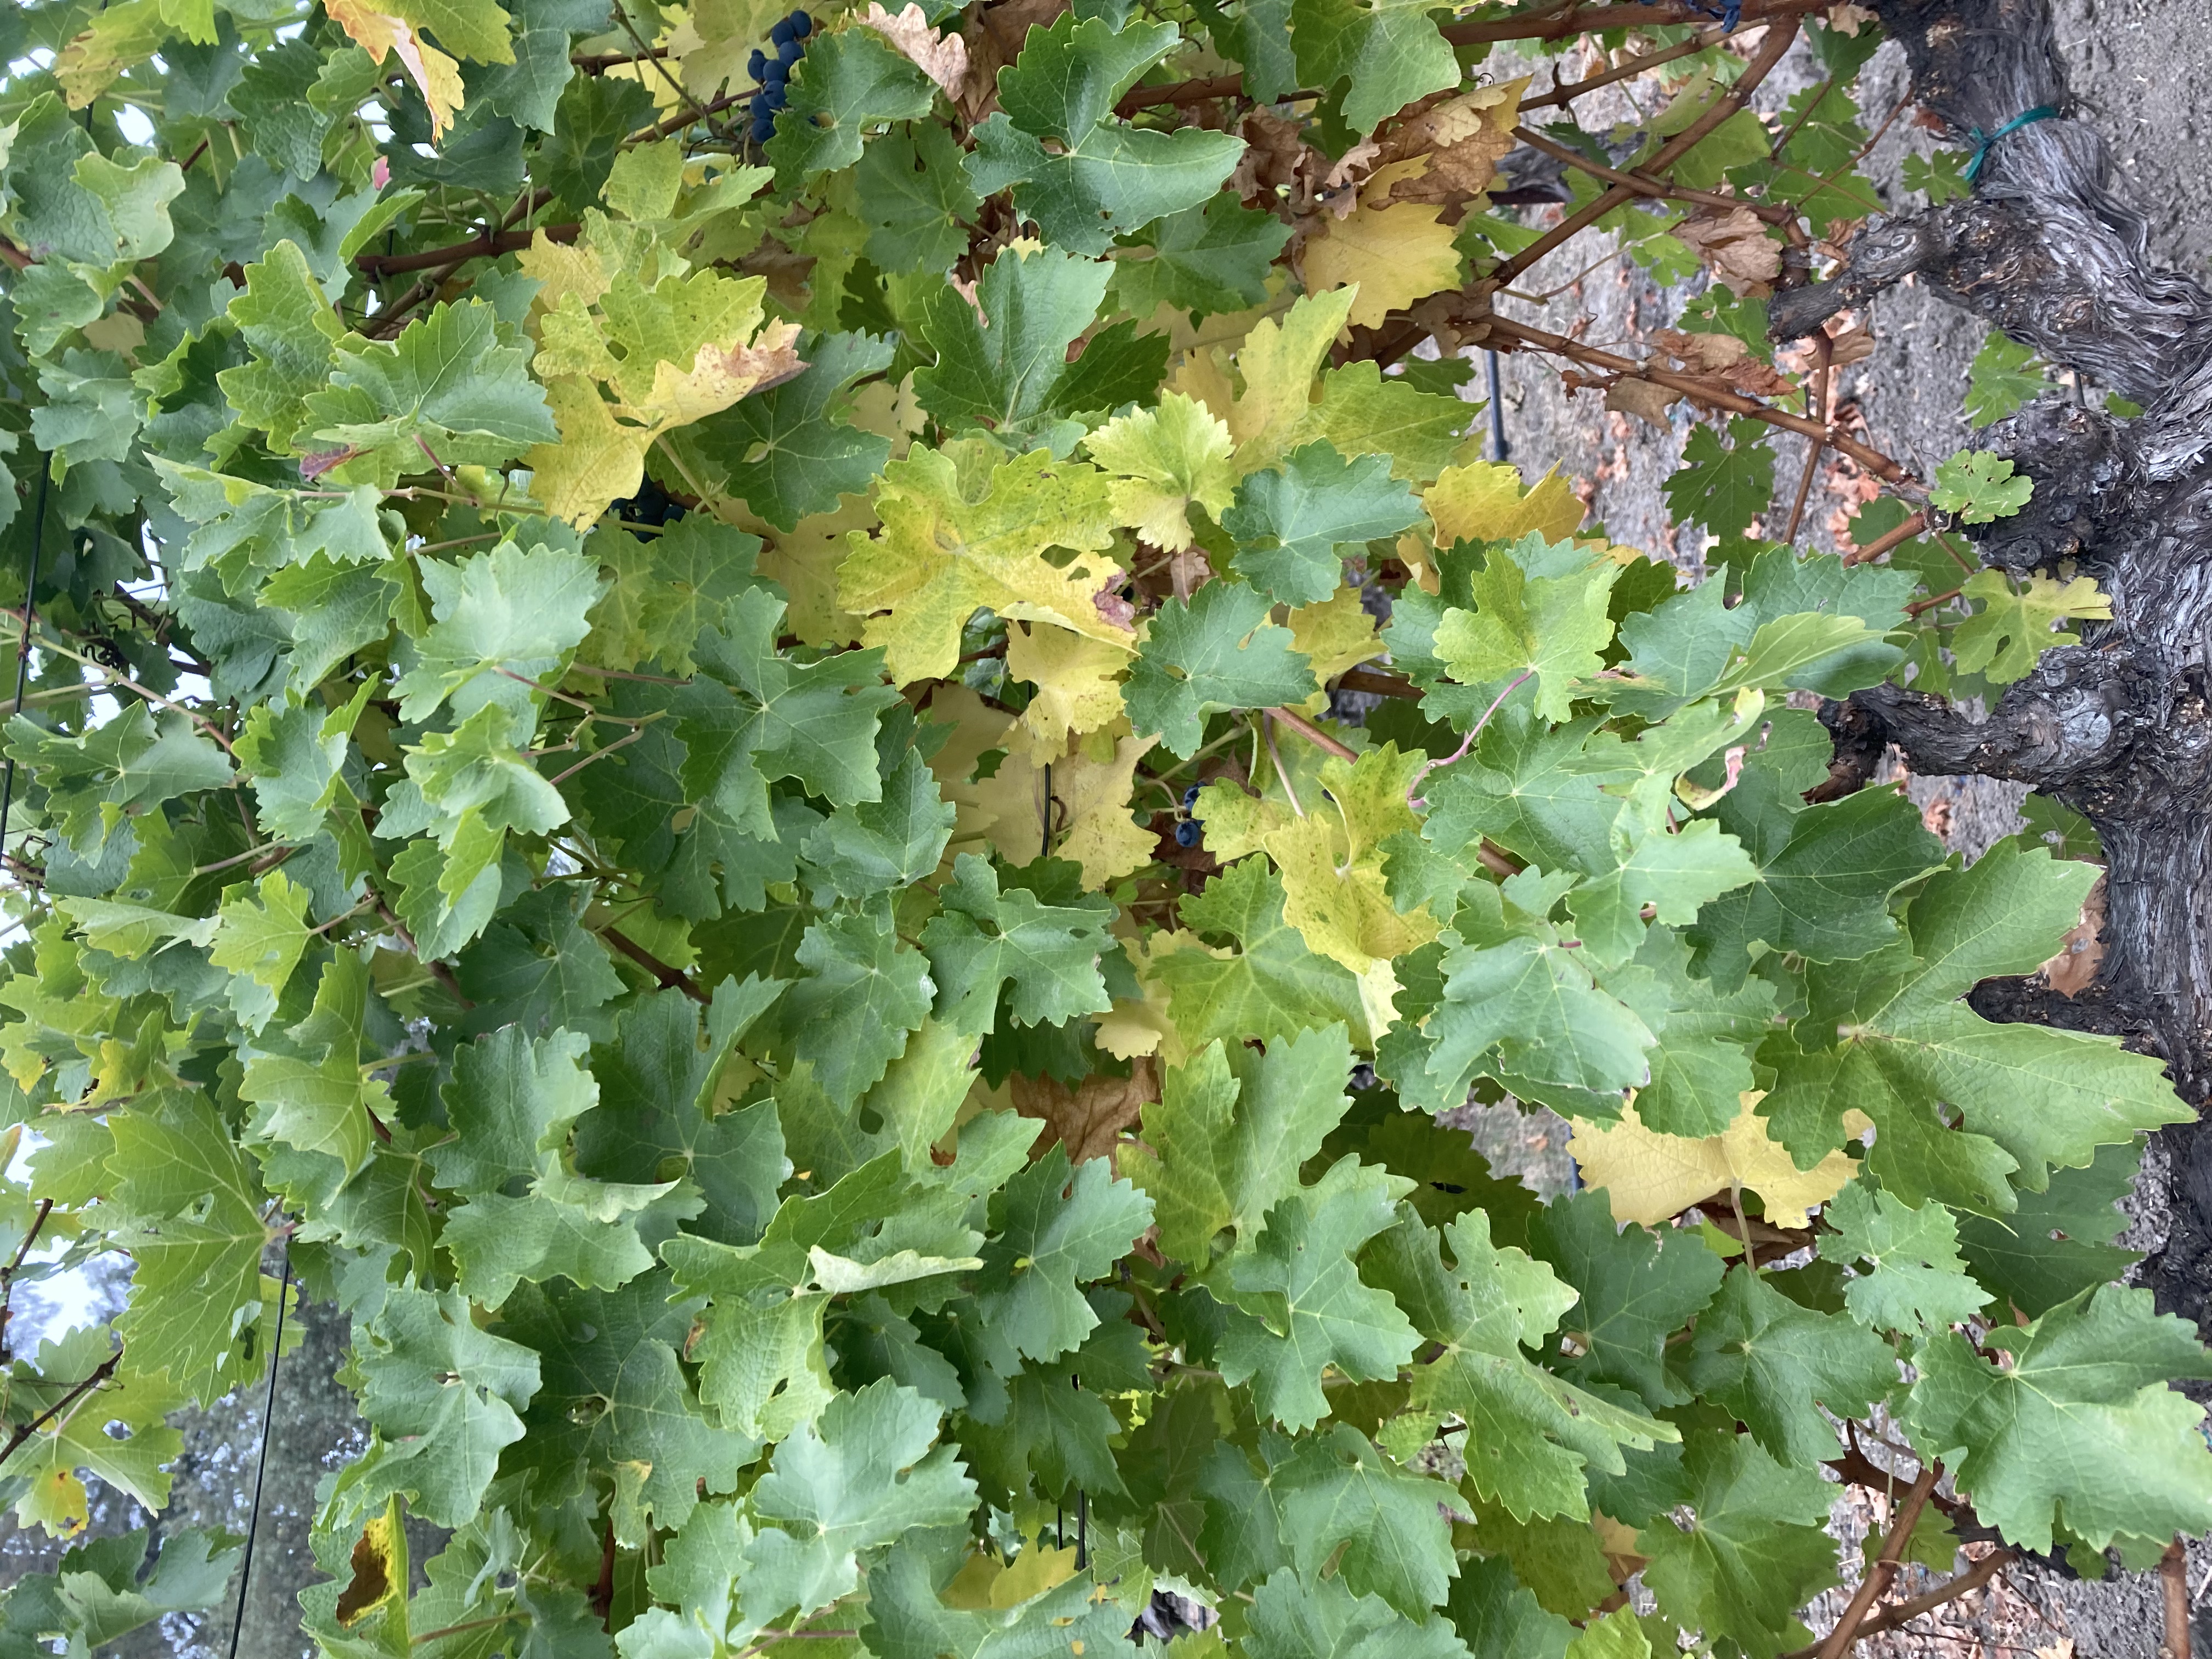
Label: No Virus